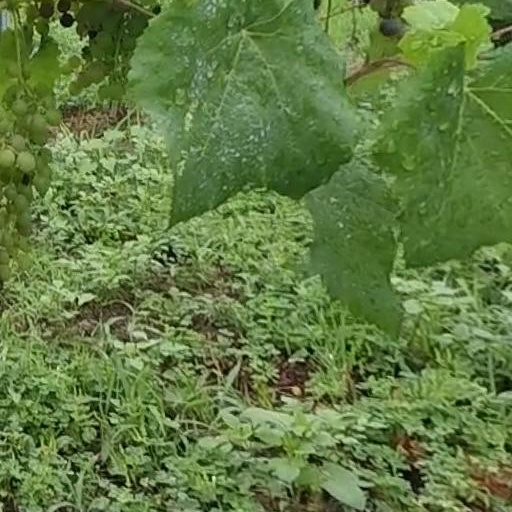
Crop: grape